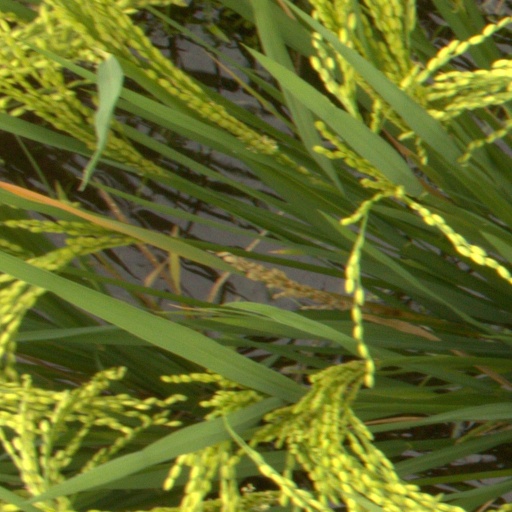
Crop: rice